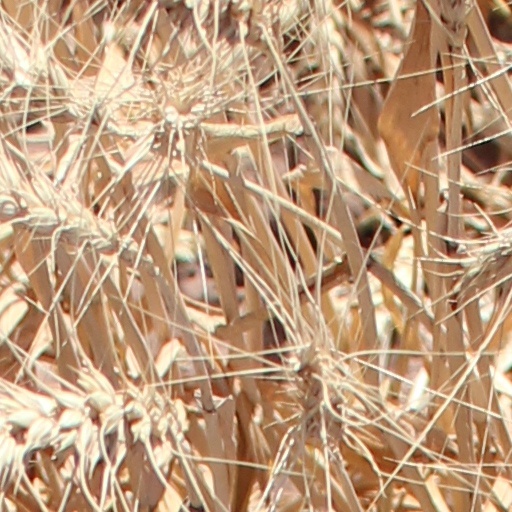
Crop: wheat